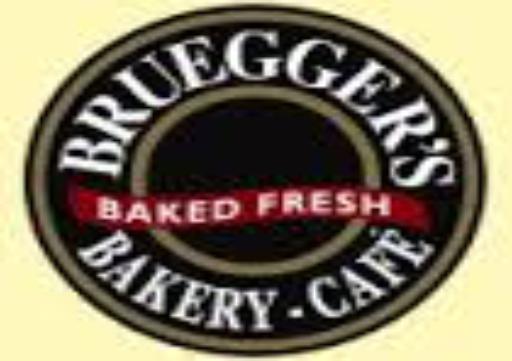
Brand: Bruegger's
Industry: Food